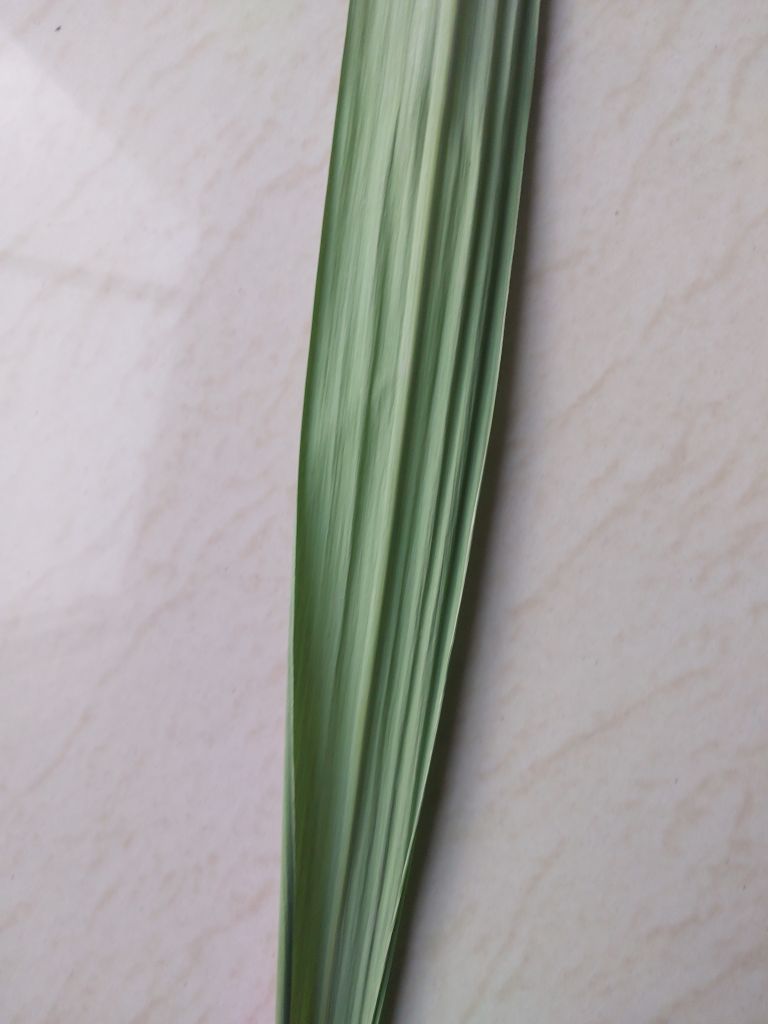
Label: Viral Disease